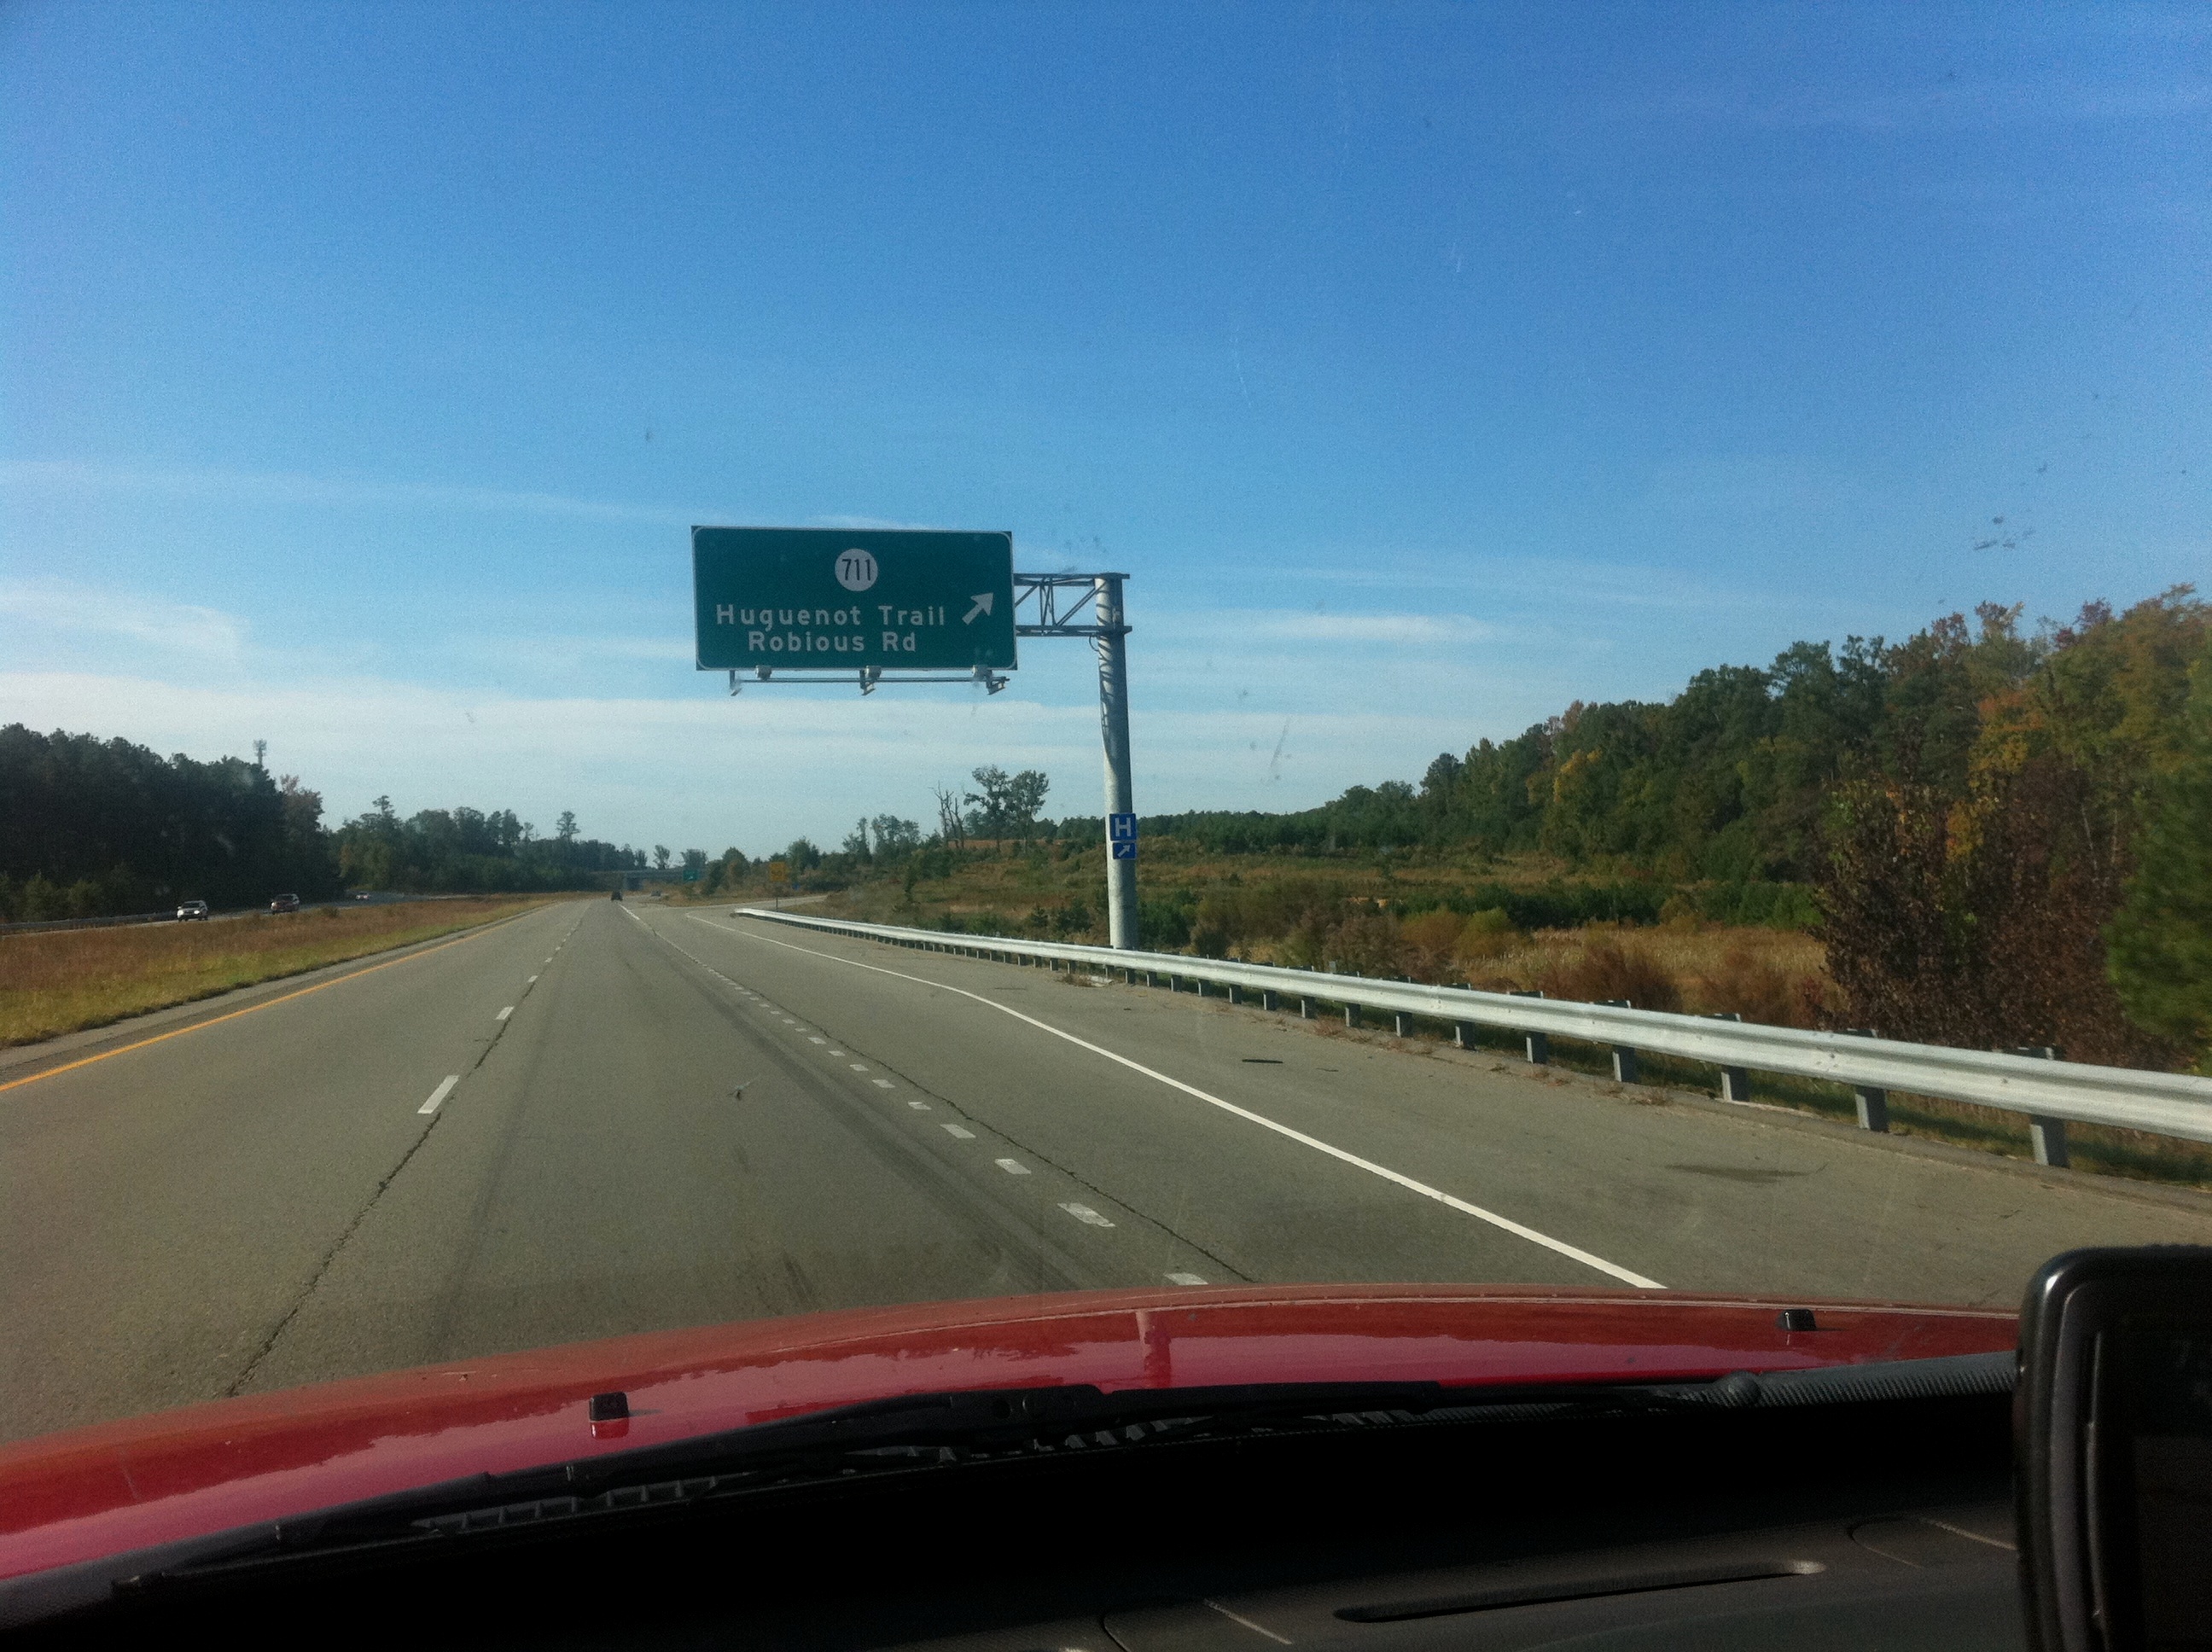
road, highway, driving, transport, vehicle, lane, road trip, infrastructure, odyssey, controlled access highway